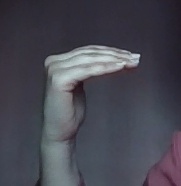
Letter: haa